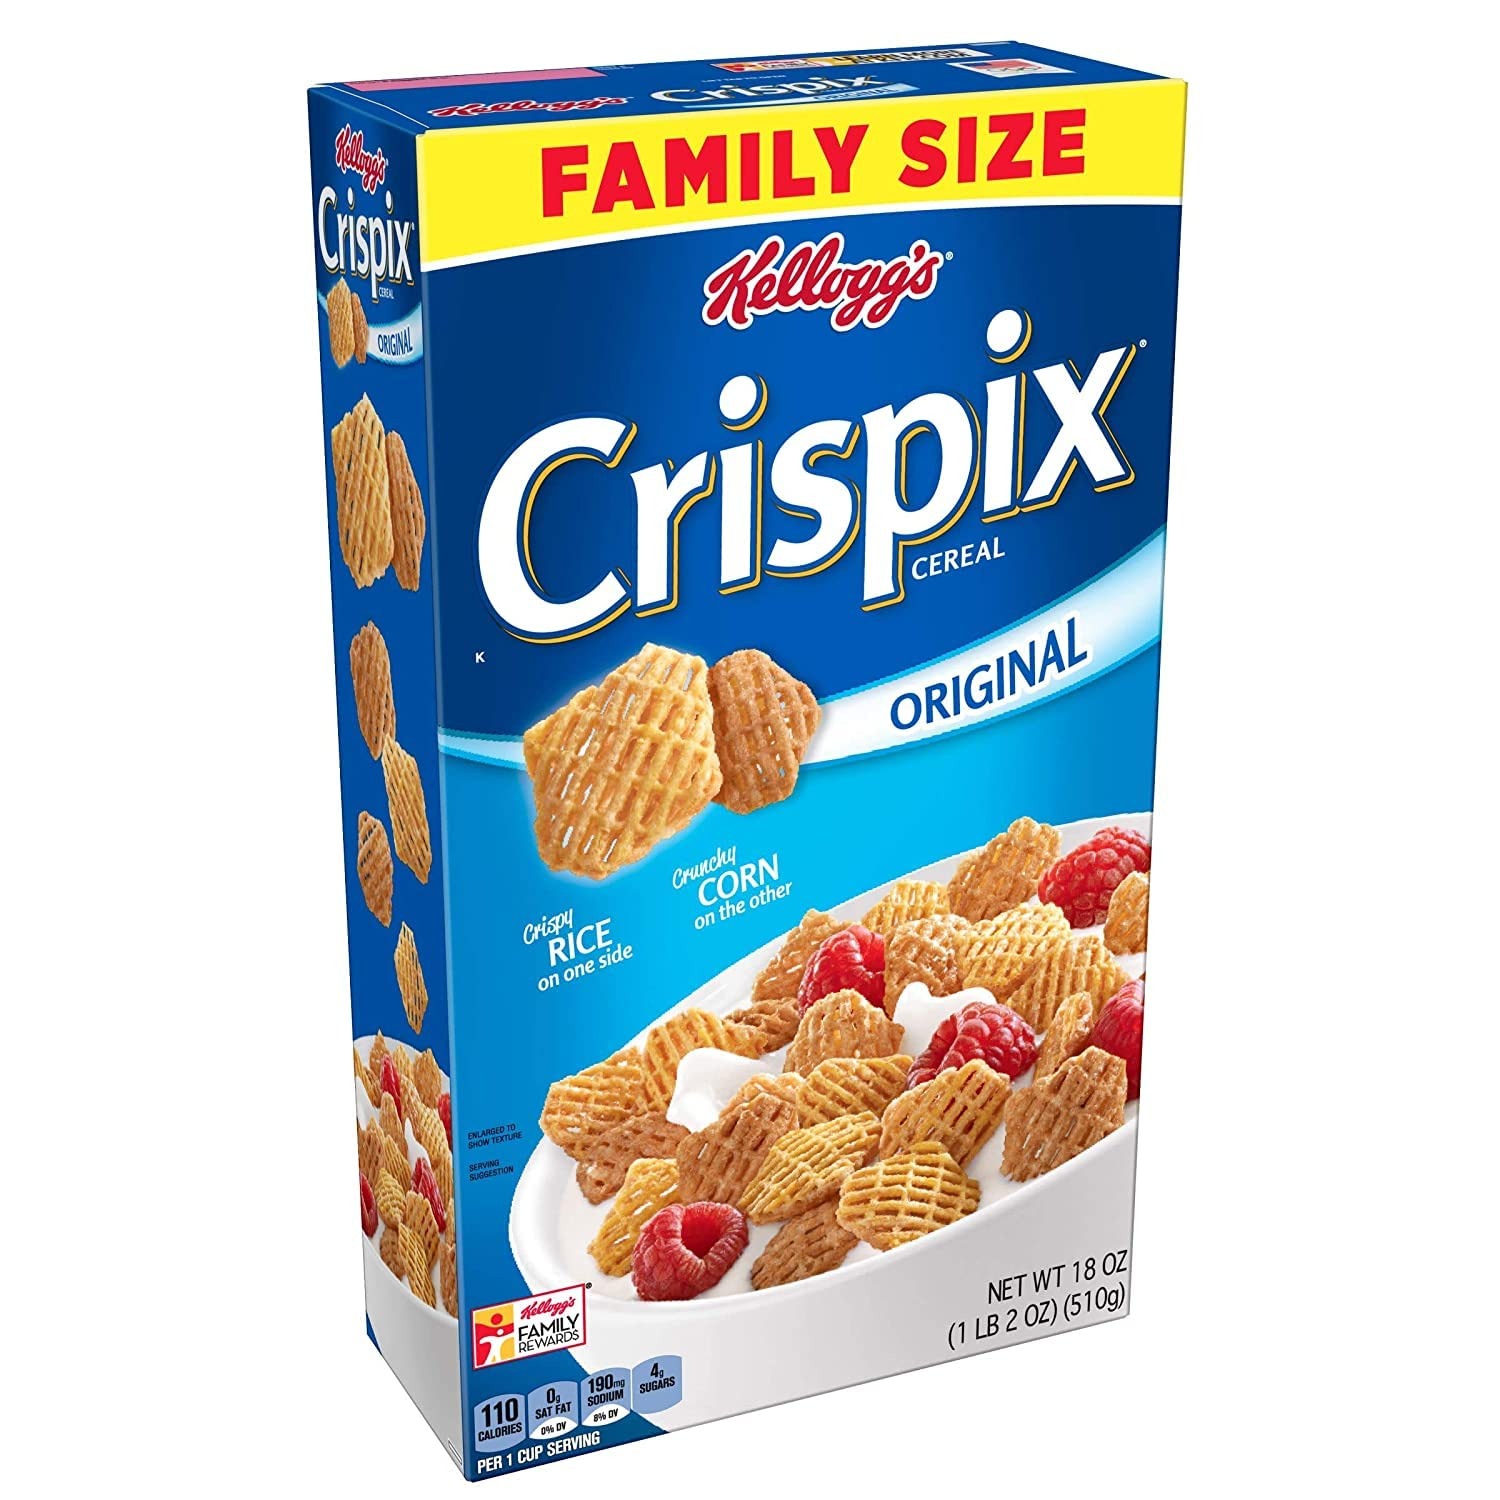
Item Name: (Pack of 8) Kellogg's Crispix Breakfast Cereal, Original, 18 Oz
Product Description: Greet your day with a scrumptious bowl of Kellogg's Crispix, the delicious breakfast cereal that features the light and puffy crispiness of rice on one side and the satisfying crunch of corn on the other. This healthy cereal provides a good source of 8 essential vitamins and minerals. A delicious part of any breakfast, Crispix cereal has a pleasant sweetness and irresistible crunch that helps start your day off right. Perfect for making a splash in your preferred milk, you can also enjoy this tasty cereal straight from the box any time of day. Add this crunchy cereal when you're making a homemade snack mix, sprinkle it over yogurt for an afternoon treat, or reach for it as a satisfying solution to late-night cravings; no matter how you enjoy it, Kellogg's Crispix cereal makes a delicious addition to your daily routine.
Value: 144.0
Unit: Ounce

Price: 5.94